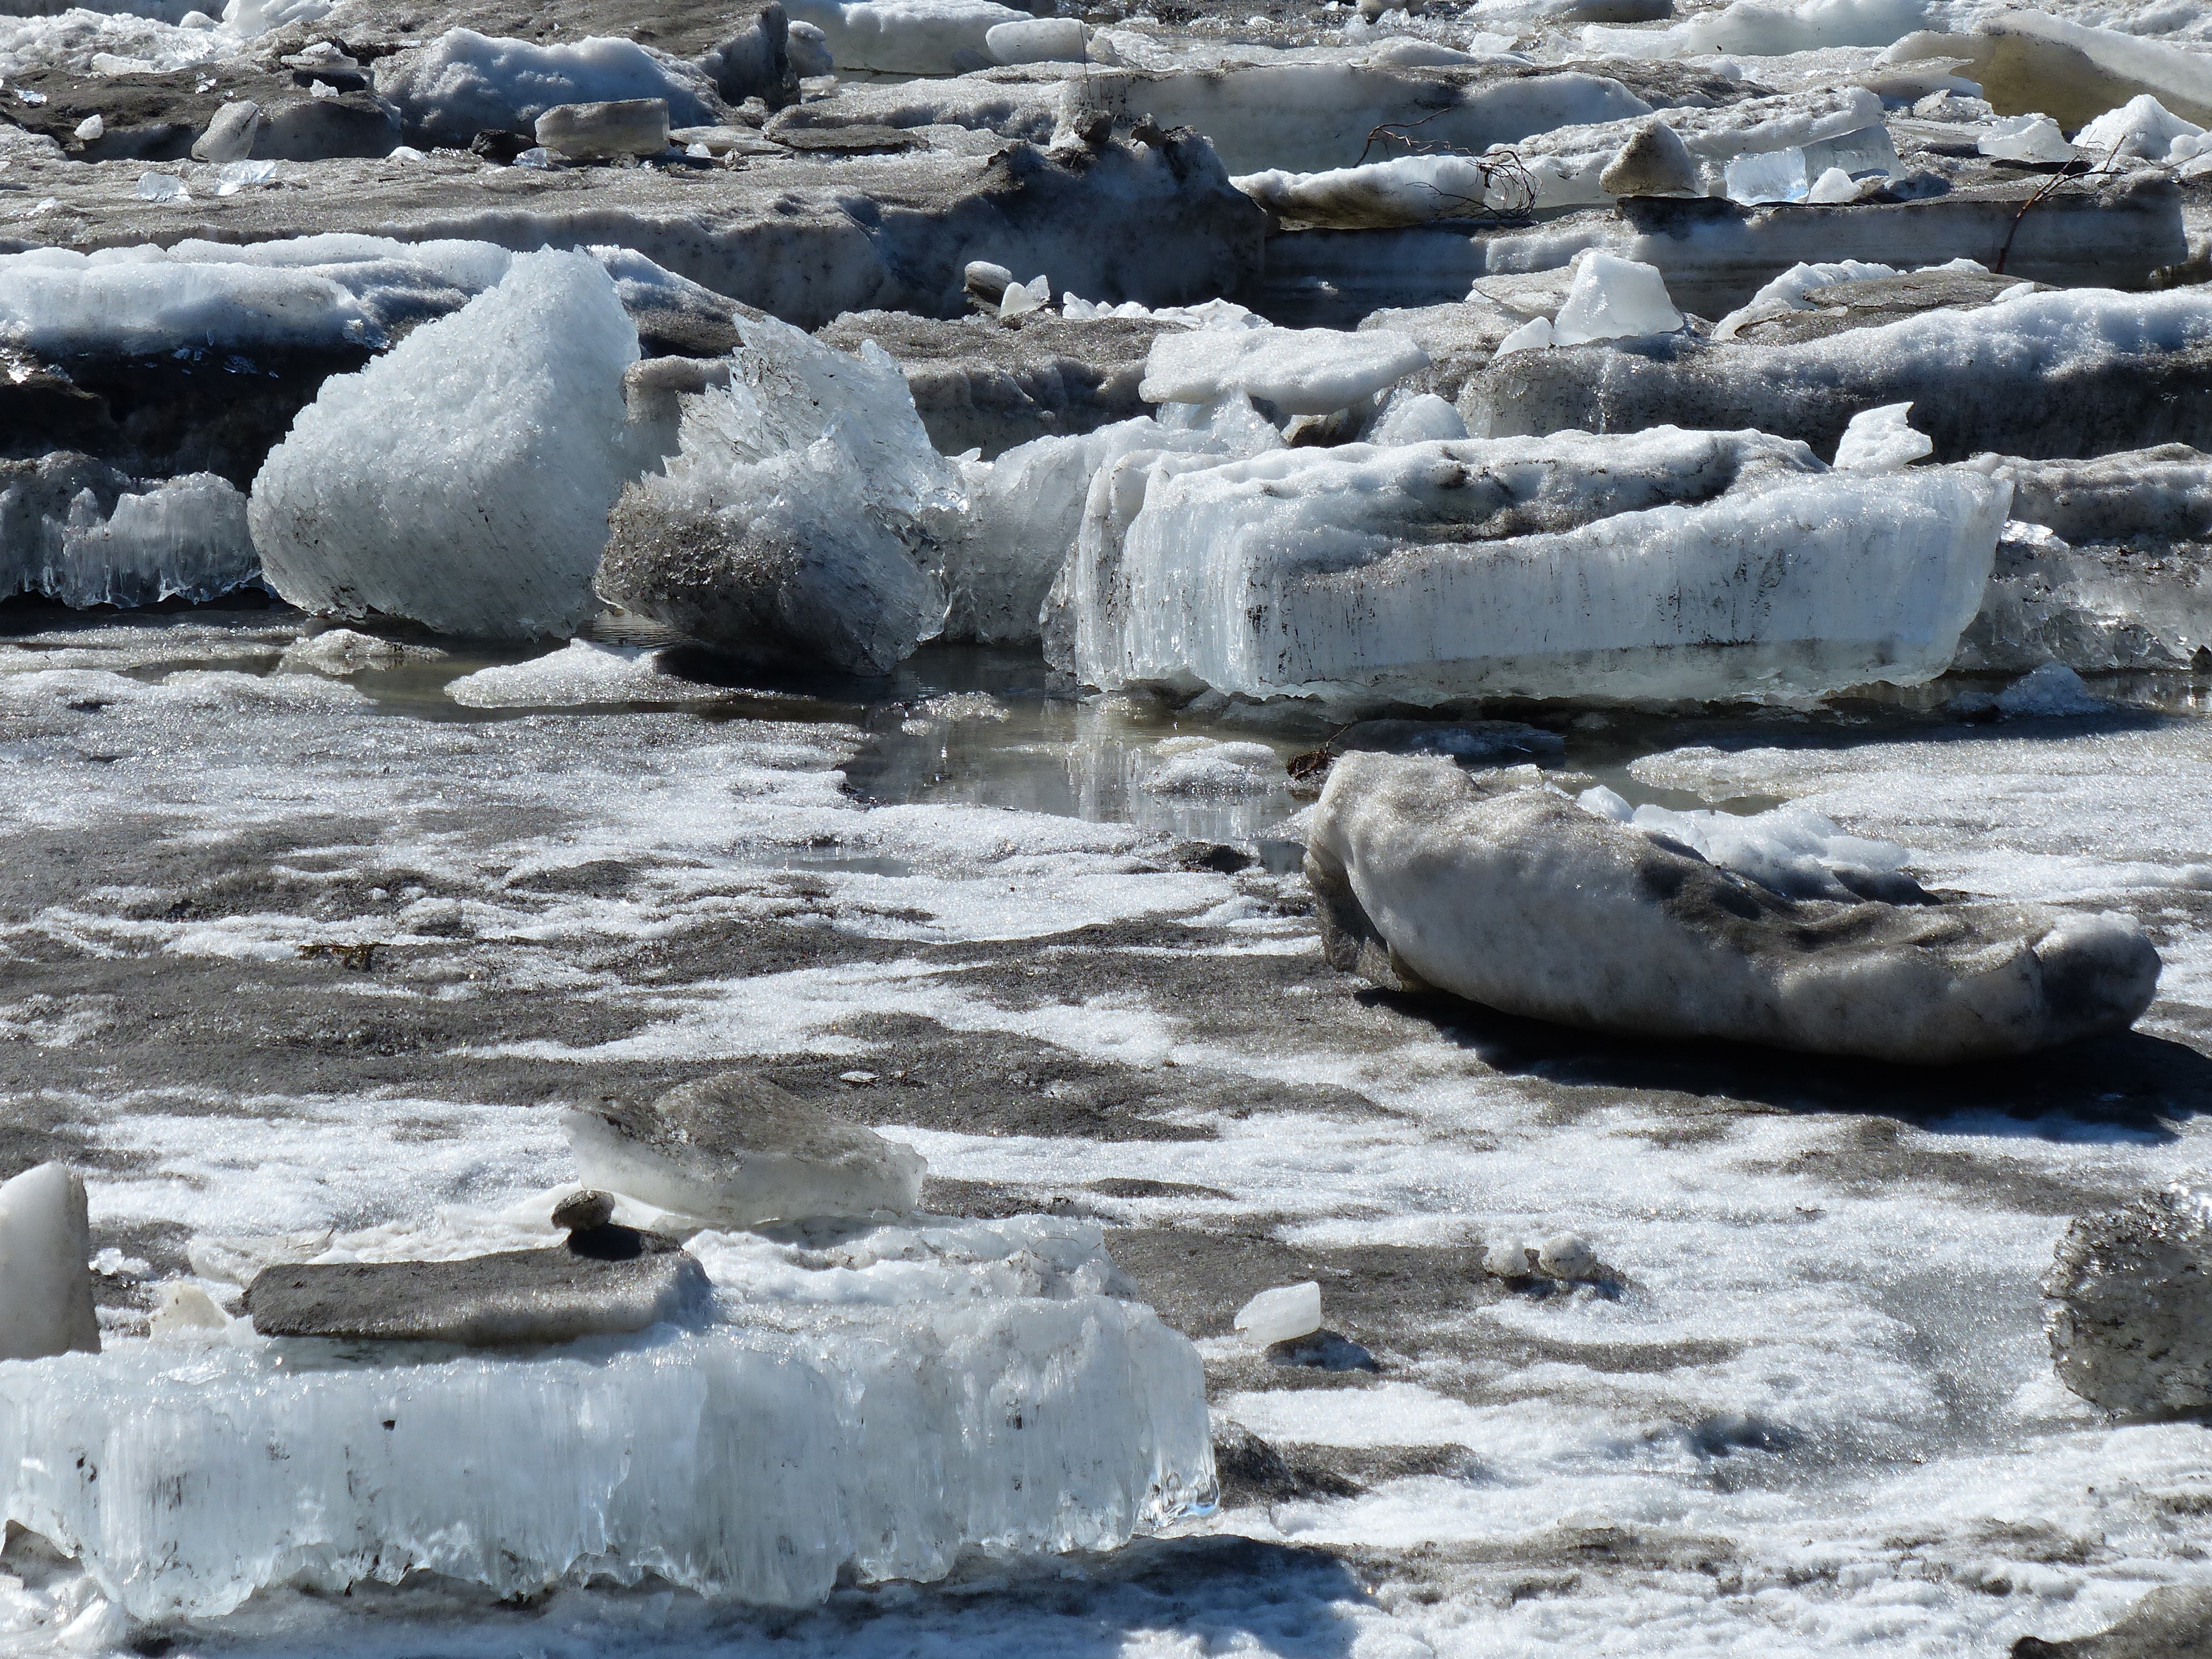
sea, coast, water, rock, snow, winter, shore, wave, river, ice, rapid, arctic, geology, alaska, arctic ocean